Pantheon, Rome

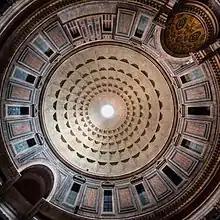
The Pantheon dome. The coffered dome has a central oculus as the main source of natural light.

or in full, ""M[arcus] Agrippa L[ucii] f[ilius] co[n]s[ul] tertium fecit"," meaning "Marcus Agrippa, son of Lucius, made [this building] when consul for the third time." However, archaeological excavations have shown that the Pantheon of Agrippa had been completely destroyed except for the façade. Lise Hetland argues that the present construction began in 114, under Trajan, four years after it was destroyed by fire for the second time (Oros. 7.12). She reexamined Herbert Bloch's 1959 paper, which is responsible for the commonly maintained Hadrianic date, and maintains that he should not have excluded all of the Trajanic-era bricks from his brick-stamp study. Her argument is particularly interesting in light of Heilmeyer's argument that, based on stylistic evidence, Apollodorus of Damascus, Trajan's architect, was the obvious architect.